Schölerberg

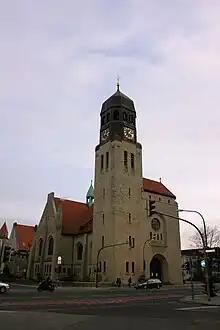
Lutherkirche (Luther Church)

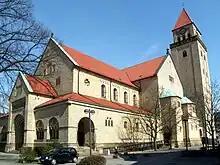
St. Joseph

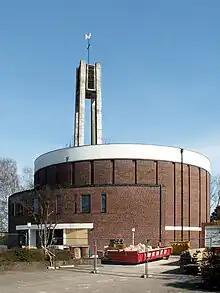
Kolumbariumskirche Heilige Familie (Holy Family Columbarium Church)

Schölerberg is a district of Osnabrück, Germany, with approximately 13,900 residents.